Todi (raga)

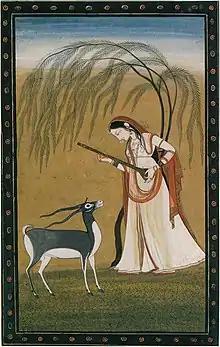
The Musical Mode: "Ragini Todi". Ascribed to a Master of the Second Generation after Nainsukh, c. 1825-30. Government Museum and Art Gallery, Chandigarh

Miyan ki Todi, often simply referred to as Todi or Darbari Todi, is a Hindustani classical raga which gave its name to the Todi thaat, one of the ten types of classical music according to the musicologist Bhatkhande. Ragas from the Todi raganga (class of ragas) include Todi (a.k.a. Miyan ki Todi) itself, Bilaskhani Todi, Gujari Todi (also called Gurjari Todi), Desi Todi, Hussaini Todi, Asavari Todi (more commonly known as Komal Rishabh Asavari) and Bahaduri Todi.